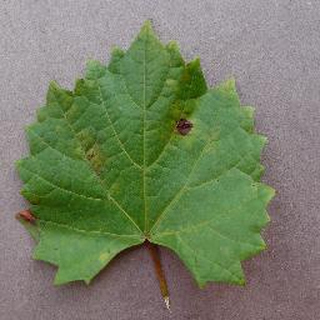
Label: grape_black_rot